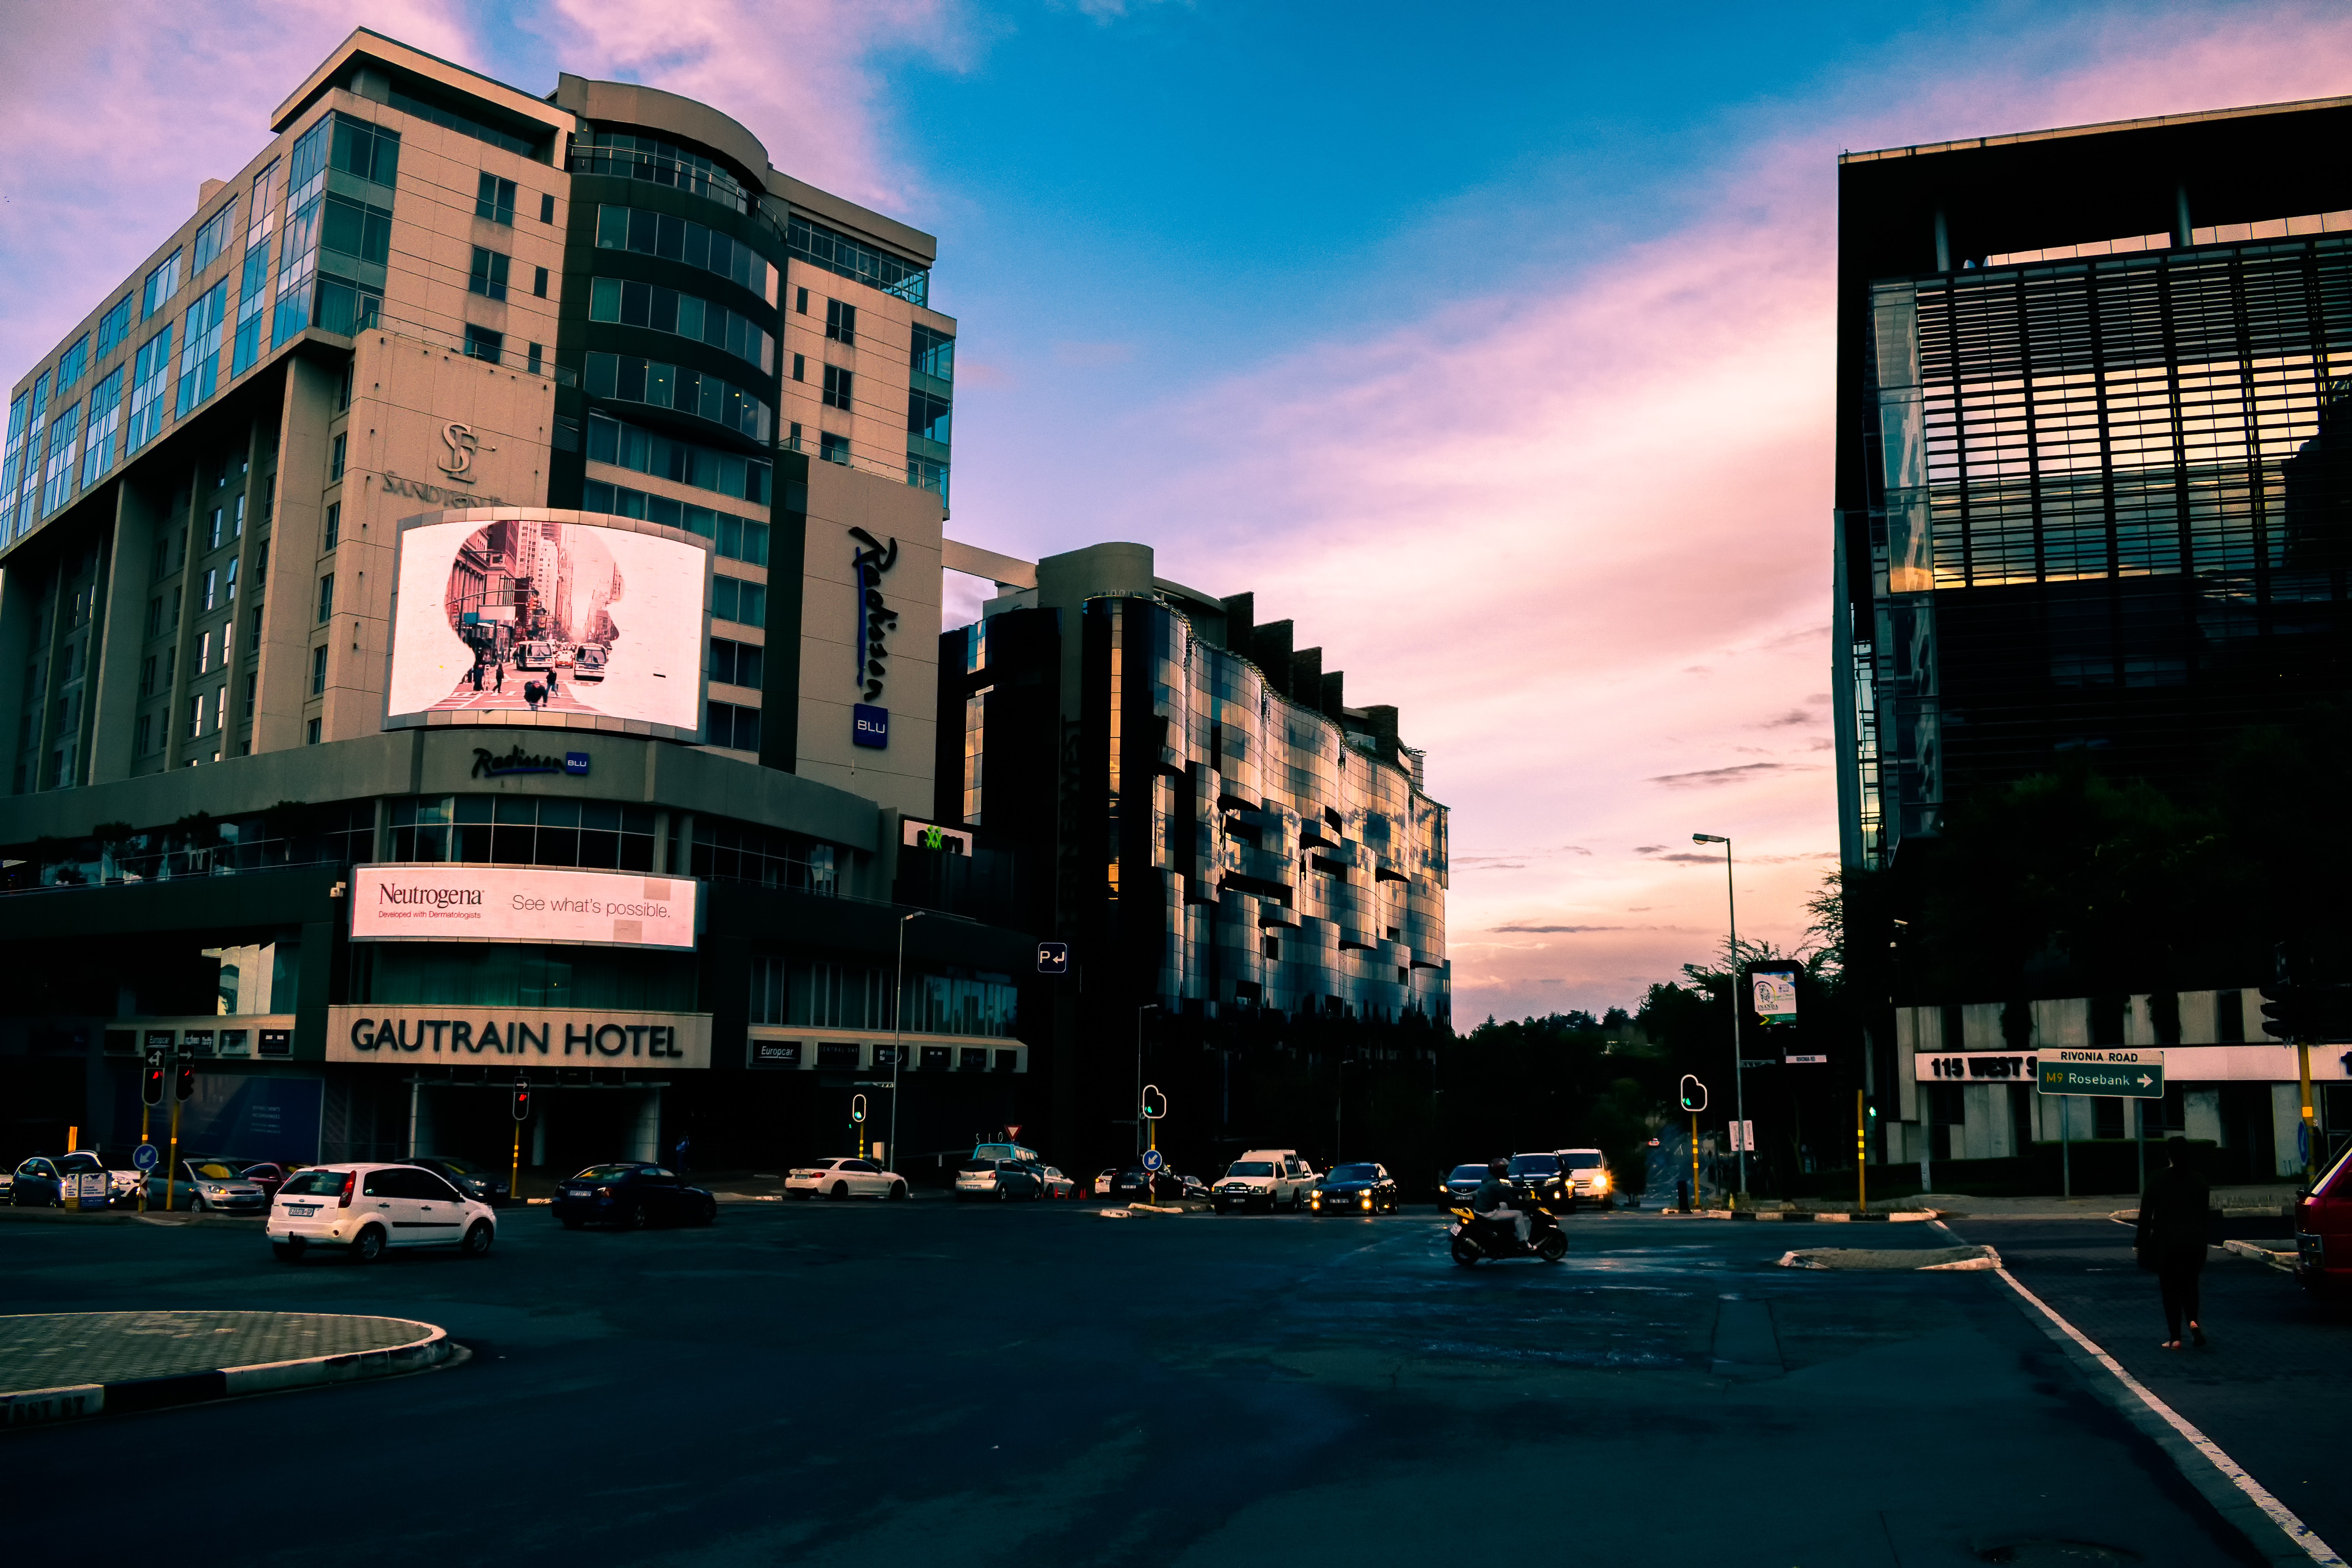
urban area, city, metropolitan area, sky, architecture, town, downtown, human settlement, building, landmark, metropolis, street, mixed use, snapshot, transport, morning, road, infrastructure, cloud, neighbourhood, evening, commercial building, cityscape, dusk, night, traffic, tower block, house, skyscraper, condominium, residential area, facade, tourism